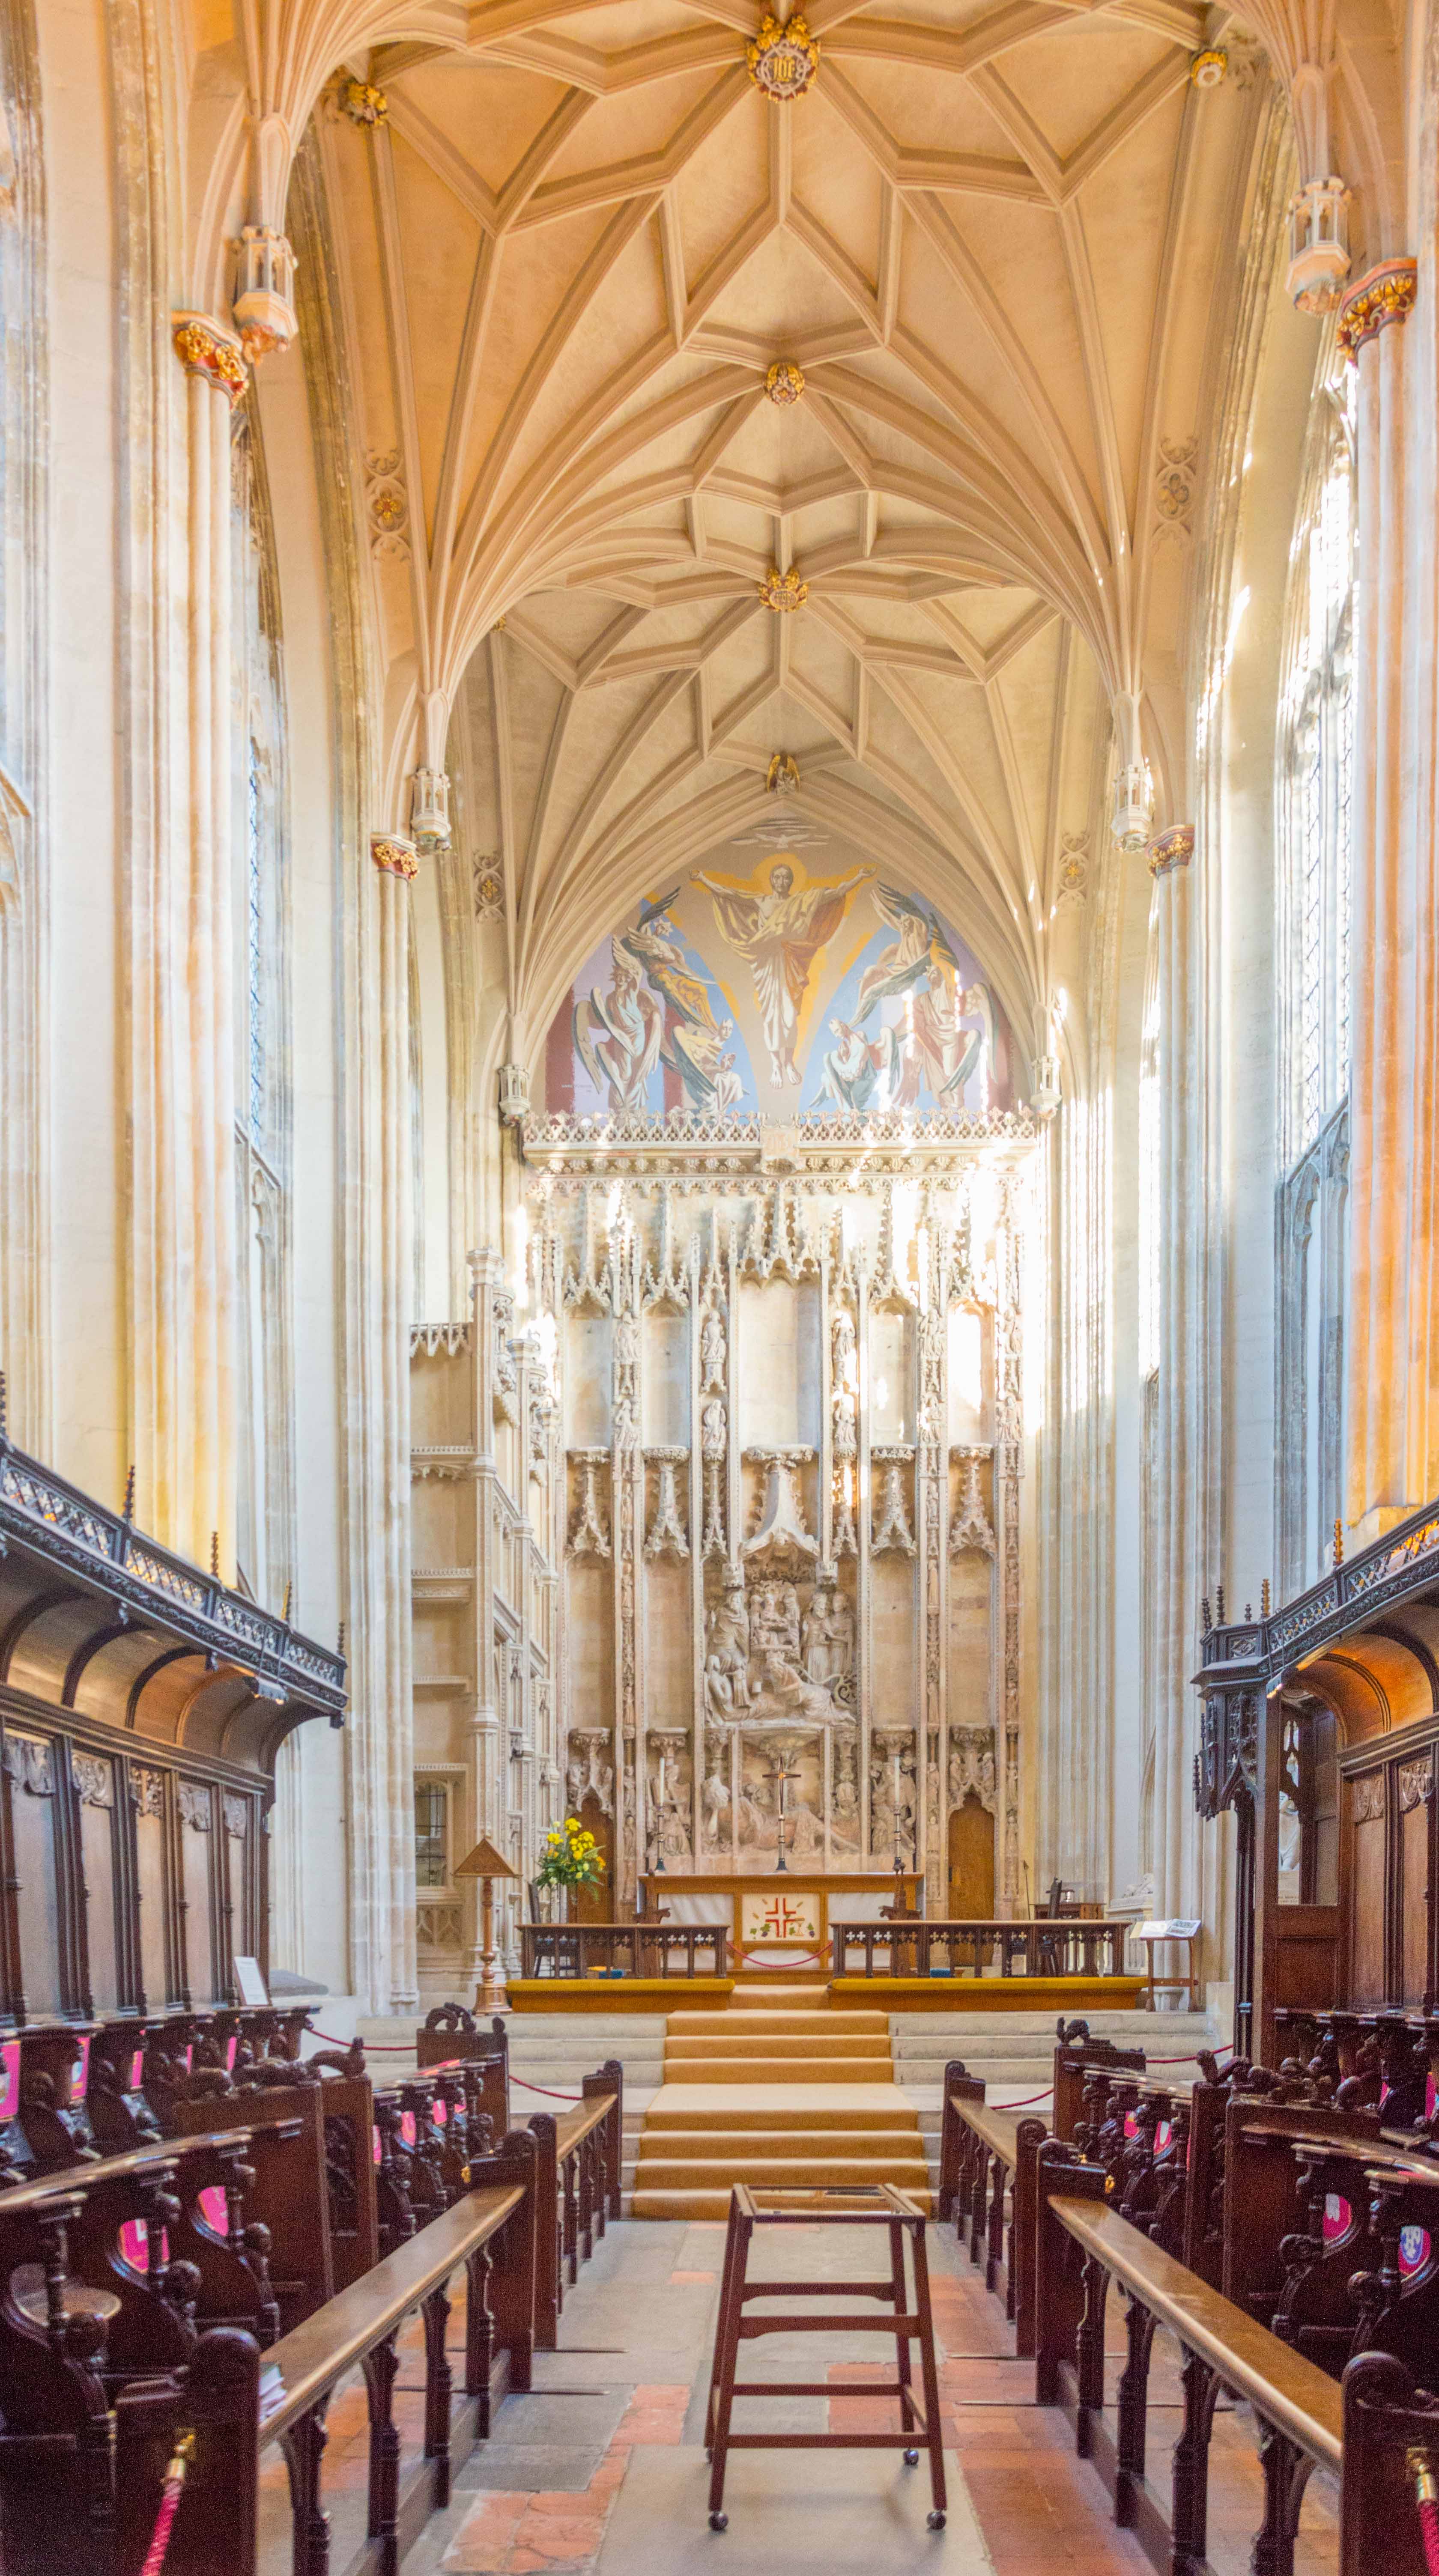
interior, building, palace, dslr, church, cathedral, chapel, nikon, place of worship, aisle, priory, altar, windows, arches, synagogue, vaulting, basilica, christchurch, dorset, christchurchpriory